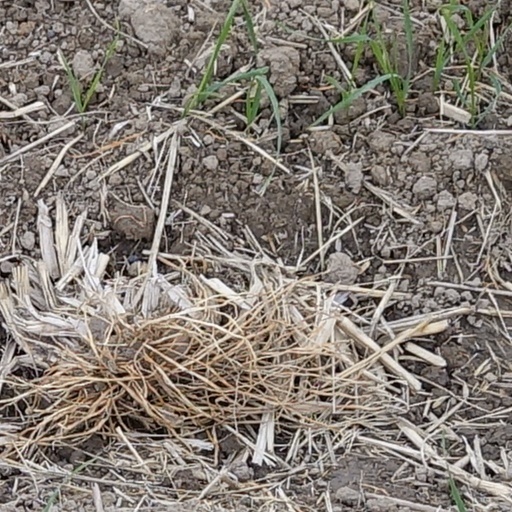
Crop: wheat